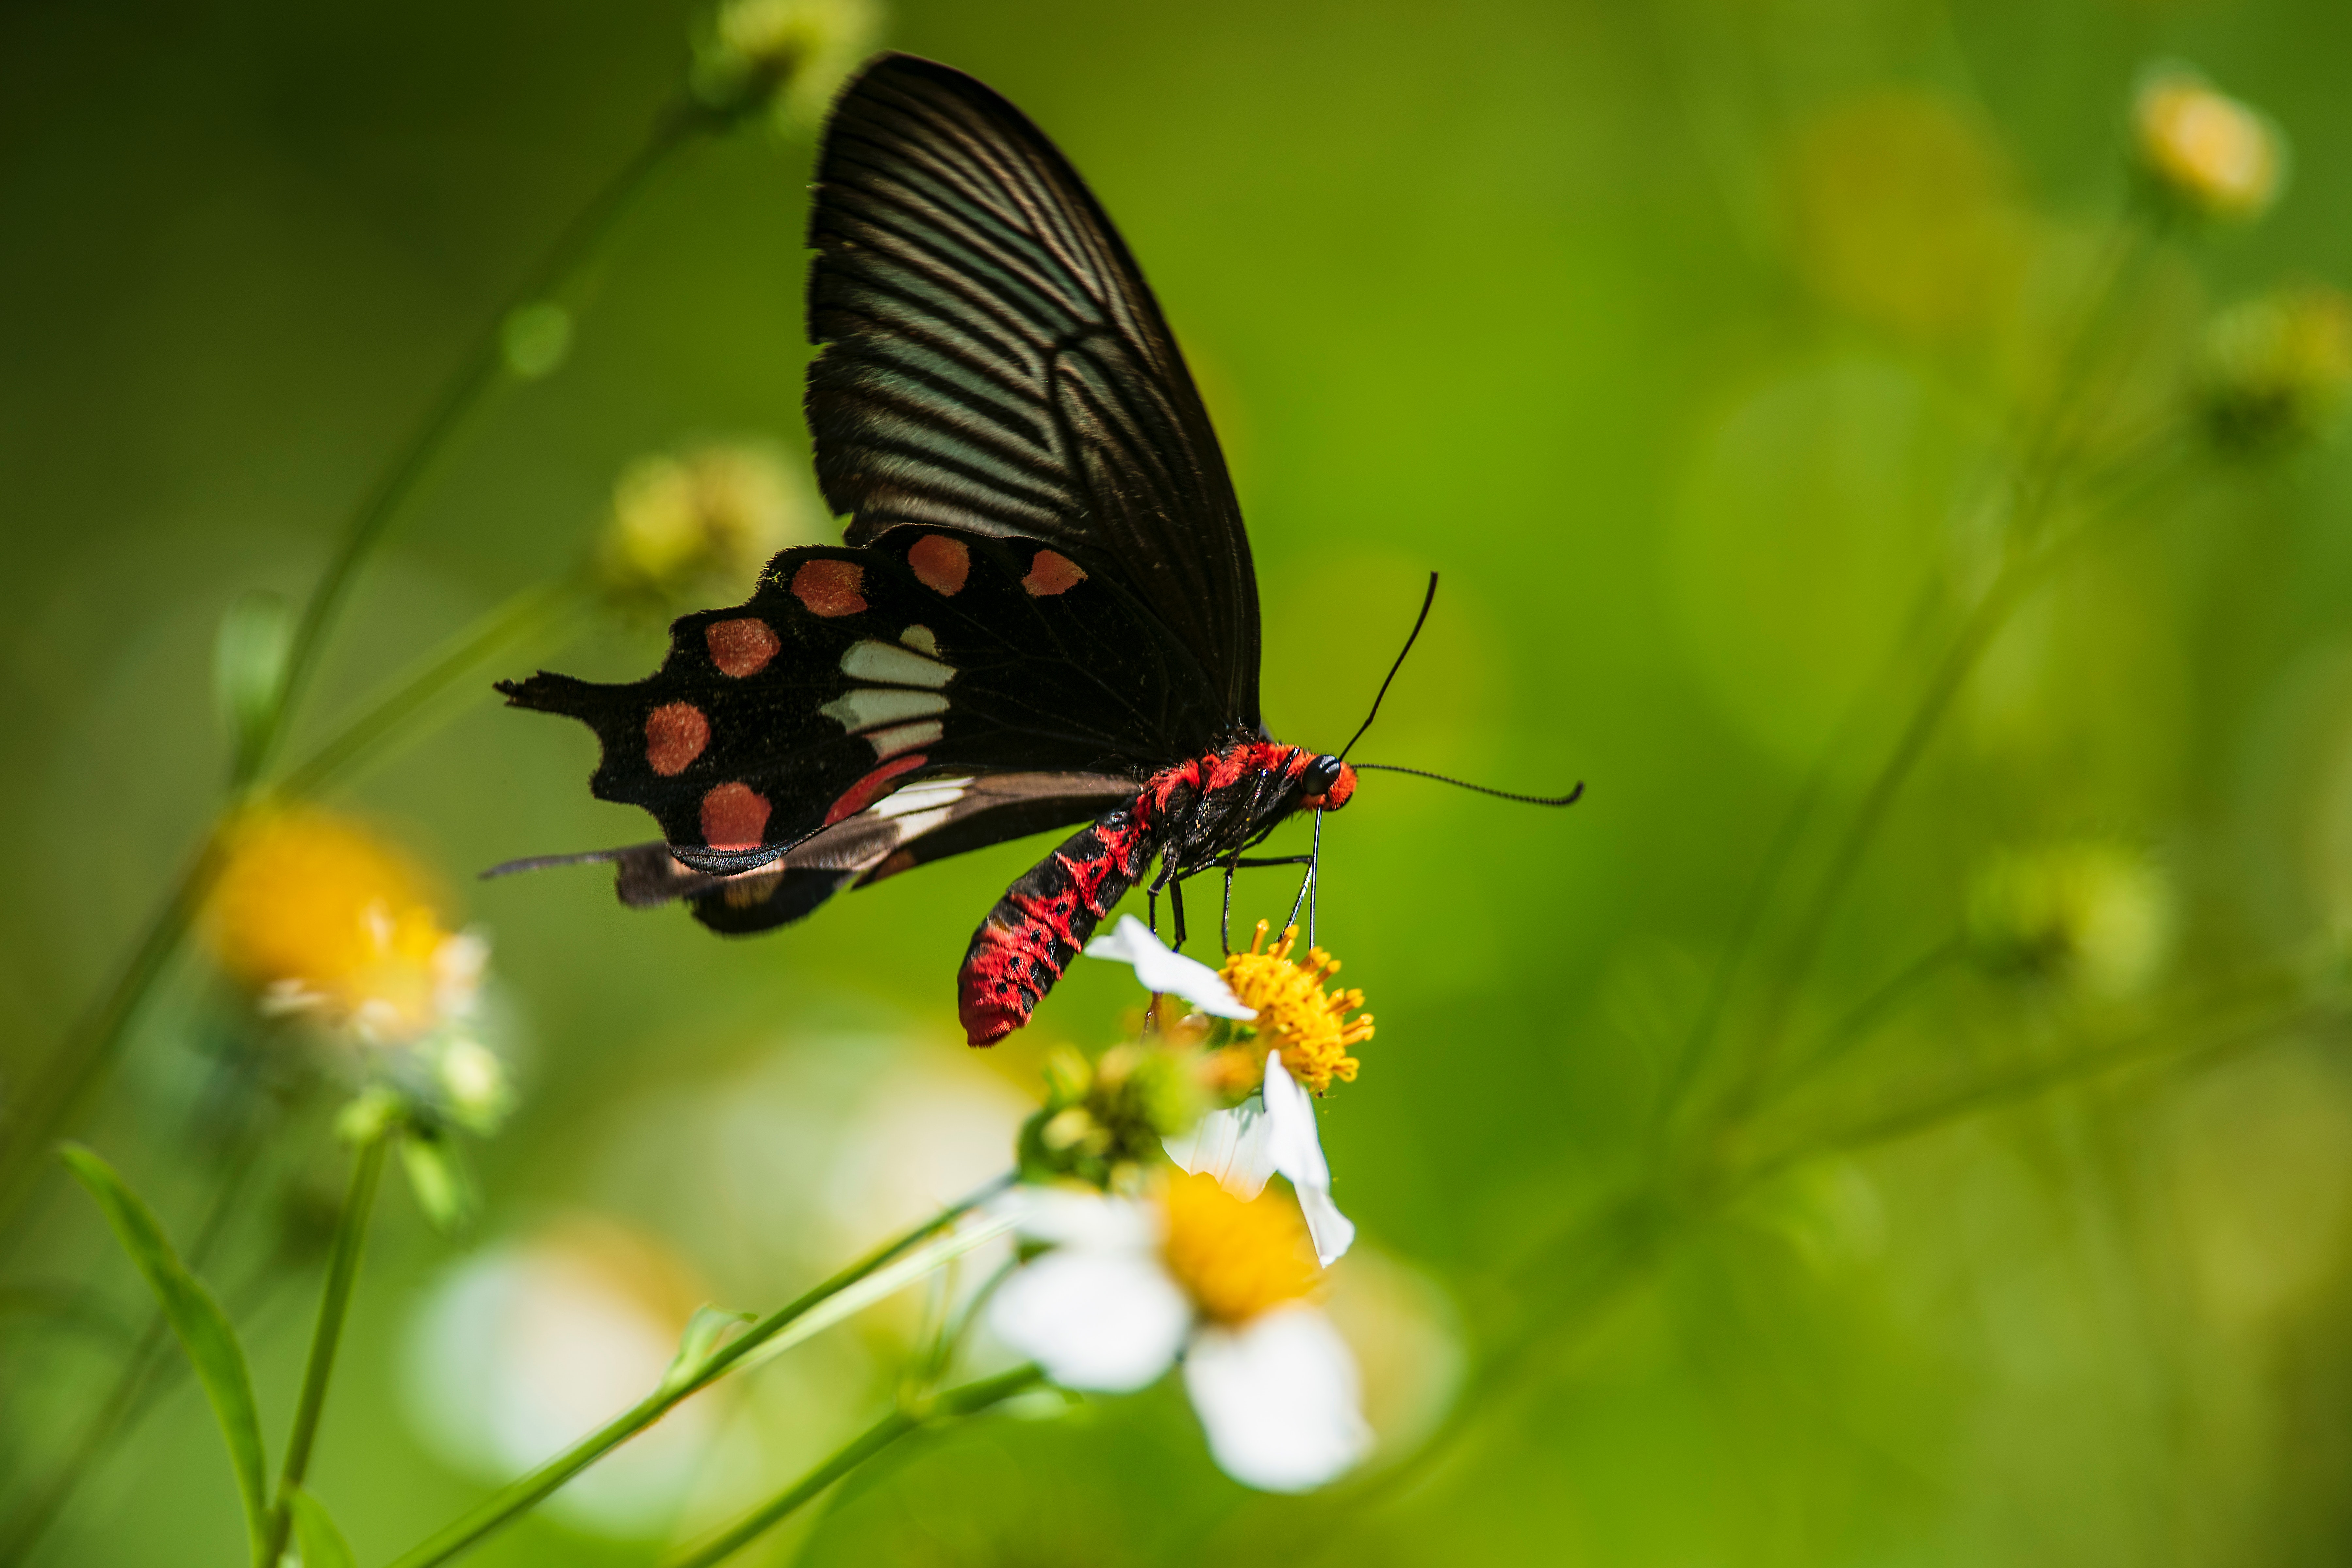
natural, flower, plant, pollinator, butterfly, insect, arthropod, petal, organism, moths and butterflies, papilio, pest, wing, macro photography, close up, pollen, swallowtail butterfly, flowering plant, black swallowtail, moth, herbaceous plant, monarch butterfly, lantana, plant stem, invertebrate, brush footed butterfly, lycaenid, wildlife, riodinidae, lantana camara, pieridae, wildflower, buddleia, papilio machaon, fly